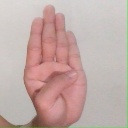
अक्षर: ब